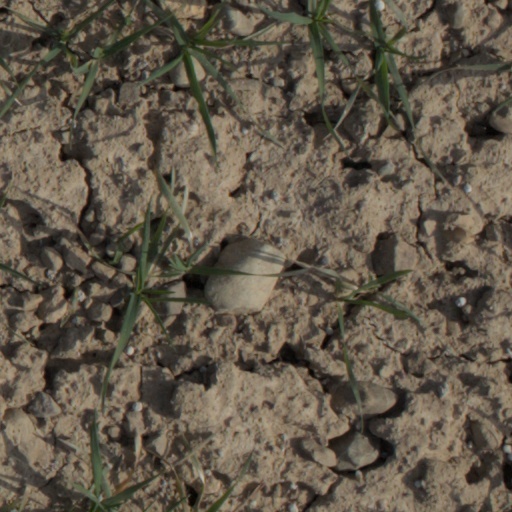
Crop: wheat